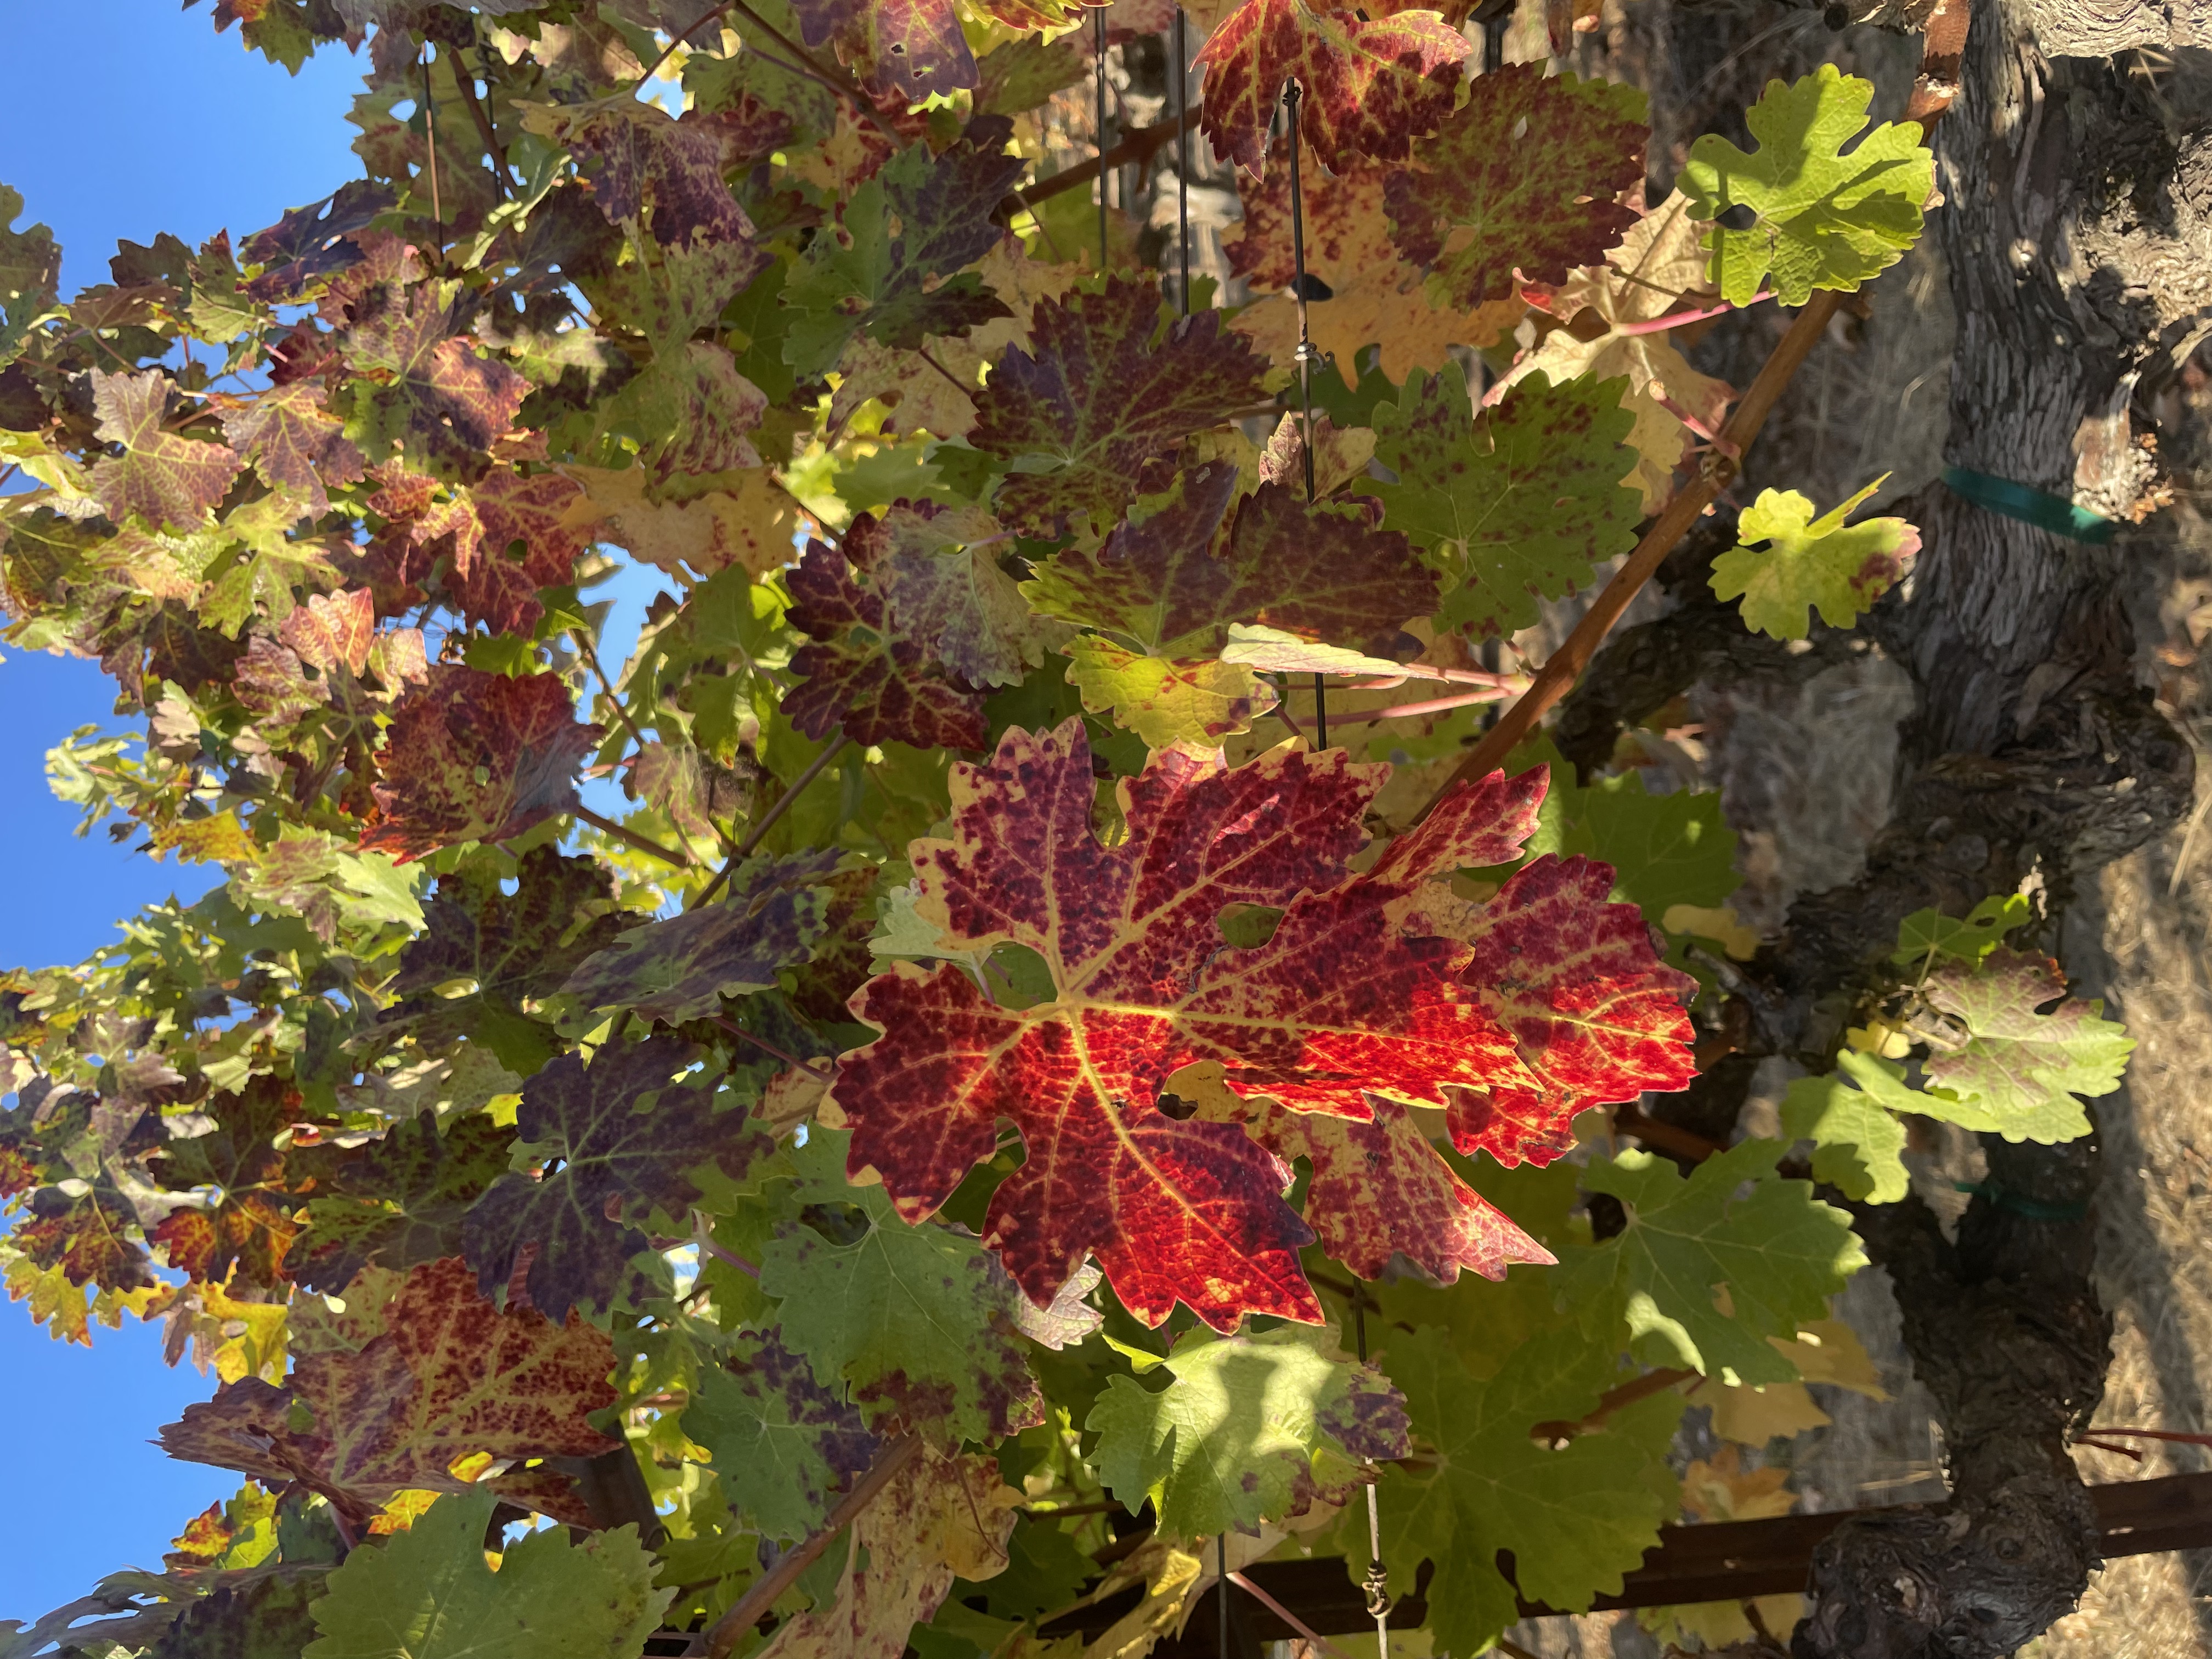
Label: Leafroll 3